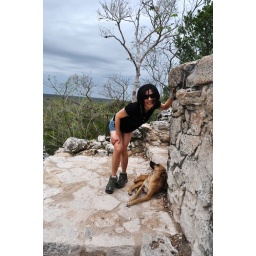
the tallest pyramid in the Yucatan - 132 feet. Surprised to see a cute dog resting on the top of the Pyramid